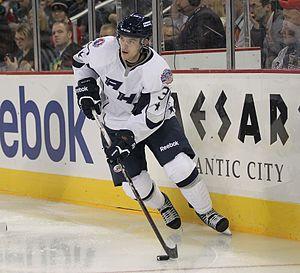
Cameron Atkinson, dit Cam Atkinson, est un joueur professionnel américain de hockey sur glace.